Tessa Wullaert

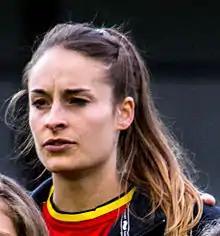
Wullaert with Belgium in 2014

Wullaert represented Belgium at the 2011 UEFA Women's U-19 Championship and in the same year made her debut for the senior national team. Within four years she achieved the record for highest number of international goals by a Belgian female football player, going level up with team captain Aline Zeler in October 2015, overtaking her in March 2016.